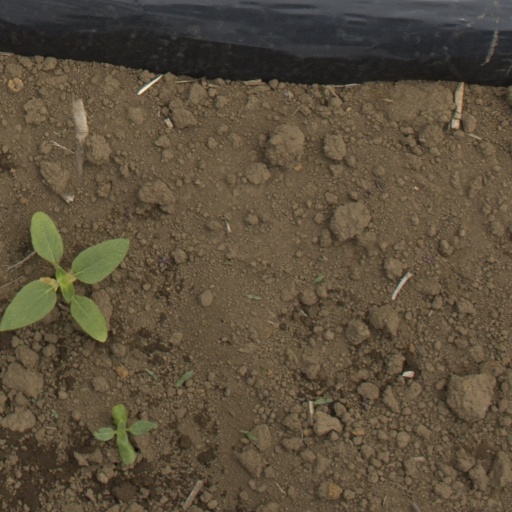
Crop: Jerusalem artichoke